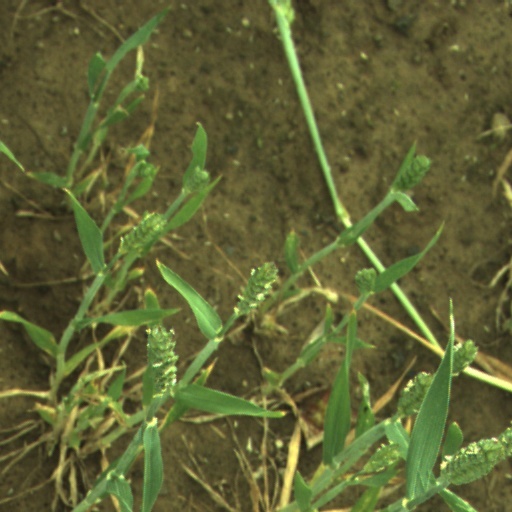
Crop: wheat